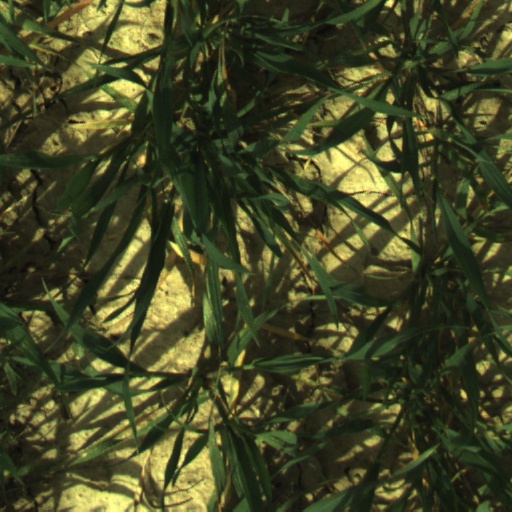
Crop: wheat